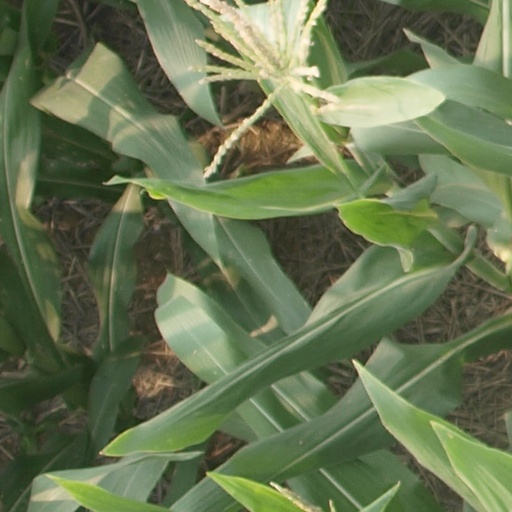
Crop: maize; corn